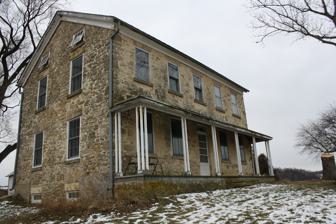
Building: Friederich Kohlmann House
Country: United States of America
Year built: 1867
Historic house in Wisconsin, United States United States historic place Friederich Kohlmann House U.S. National Register of Historic Places Friederich Kohlmann House Location WI 19 Berry, Wisconsin Coordinates 43°11′10″N 89°38′22″W / 43.18611°N 89.63944°W / 43.18611; -89.63944 ( Friederich Kohlmann House ) Area less than one acre Built 1867 ( 1867 ) NRHP reference No. 74000075 Added to NRHP December 27, 1974 The Friderich Kohlmann House is a stone farmhouse built by a German settler in 1867 in Berry, Wisconsin . It was listed on the National Register of Historic Places in 1974 and on the State Register of Historic Places in 1989. Friederich Kohlmann immigrated from Germany to Wisconsin with his parents in 1847. His father was murdered shortly after their arrival. In 1850 Friederich married Elizabeth Setimann. Later he served in the Civil War . Before building this stone house they lived in a log cabin on the west end of Indian Lake. In 1867 they had the surviving house built, with stone carried in by Indians. It stands 2.5 stories tall, with walls of uncoursed fieldstone which Kohlmann original plastered over with a stucco-like finish. The windows have cut stone sills and lintels. The windows were originally flanked by wooden shutters and a narrow porch ran the length of the house, perhaps similar to the one recently added. Friederich helped found St. John's Evangelical Church in Roxbury. His descendants owned the house until 1974. The house is significant as a good example of the masonry built by German immigrants in the 1860s. References